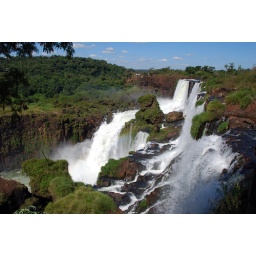
This section falls in stages, allowing space for plants and animals to live on the way down.